2020s in fashion

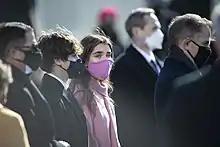
2021: Natalie Biden wearing a matching cloth COVID-19 mask at the inauguration of Joe Biden, her grandfather

During the COVID-19 pandemic, wearing a face mask became a common and often mandatory practice. The mask shortage, the desire for self-expression, and the ability to quickly make masks without specialized technology soon led to a multitude of mask designs. People quickly started matching their masks to their clothing, selecting masks in different fabrics, colors, and patterns. This change made masks a fashion statement so people could follow health recommendations while yet expressing their style.